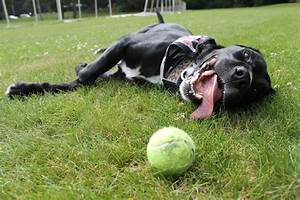
Label: cane